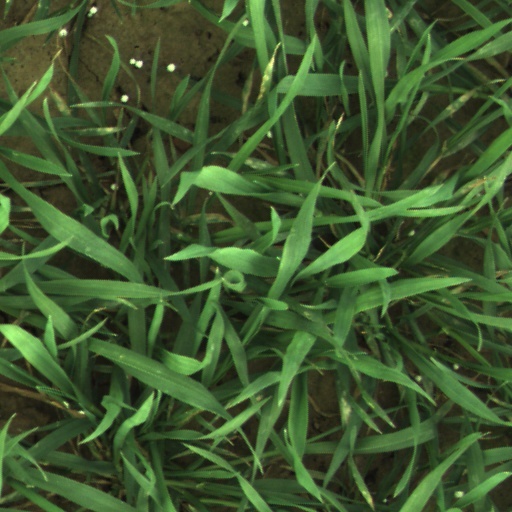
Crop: wheat